Madrasa El Jedid

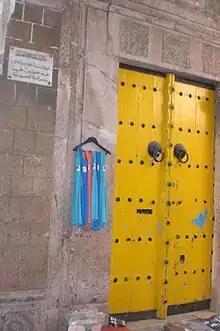
Door of the madrasa

Madrasa El Jedid is one of the madrasahs of the medina of Tunis.